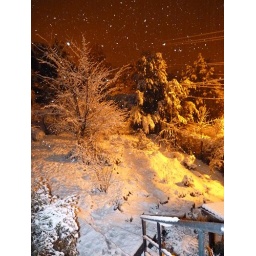
snow in the light of the street lamp